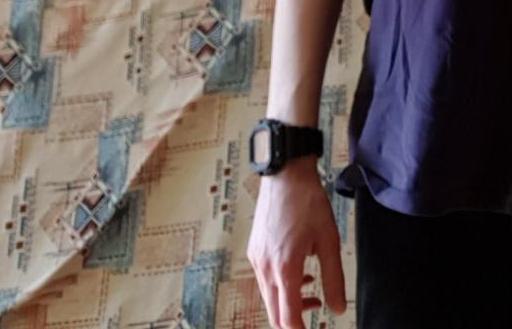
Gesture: no_gesture